Lombard League

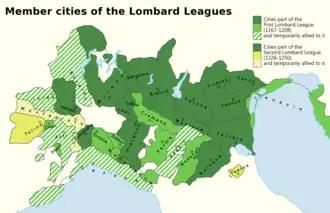
Member cities of the first and second Lombard League.

The Lombard League was an alliance of cities formed in 1167, and supported by the popes, to counter the attempts by the Hohenstaufen Holy Roman emperors to establish direct royal administrative control over the cities of the Kingdom of Italy (which was part of the Holy Roman Empire) after many decades of de facto local self-governance.